The Shameless Sex

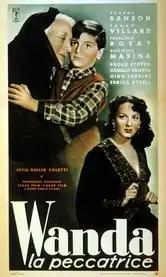

The Shameless Sex (also known as "Wanda the Sinner") is a 1952 Italian melodrama film directed by Duilio Coletti.